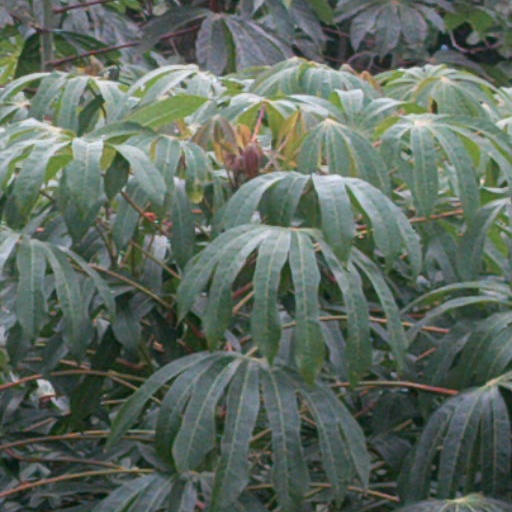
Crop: cassava